The Arctic Fox Centre

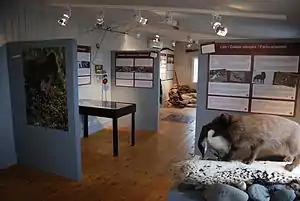
The museum of the Arctic Fox Centre

The research focuses on three main fields. The interaction between foxes and tourists, the dissections on carcasses from foxhunters, and the population estimation in the Westfjords.